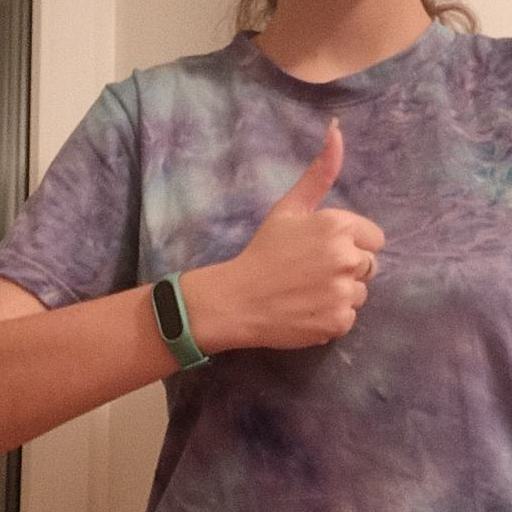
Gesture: like